Pau López

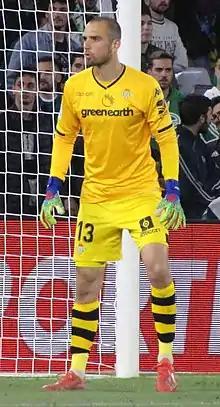
López playing for Betis in 2019

Pau López Sabata (born 13 December 1994) is a Spanish professional footballer who plays as a goalkeeper for La Liga club Real Betis.